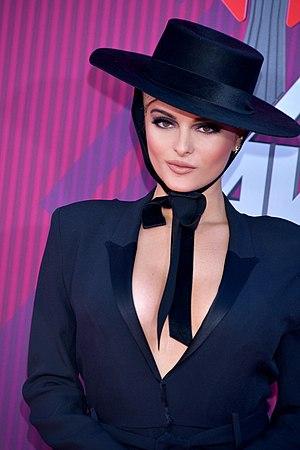
La discographie de Bebe Rexha, chanteuse américaine, comprend l'ensemble des disques et singles publiés durant sa carrière musicale.